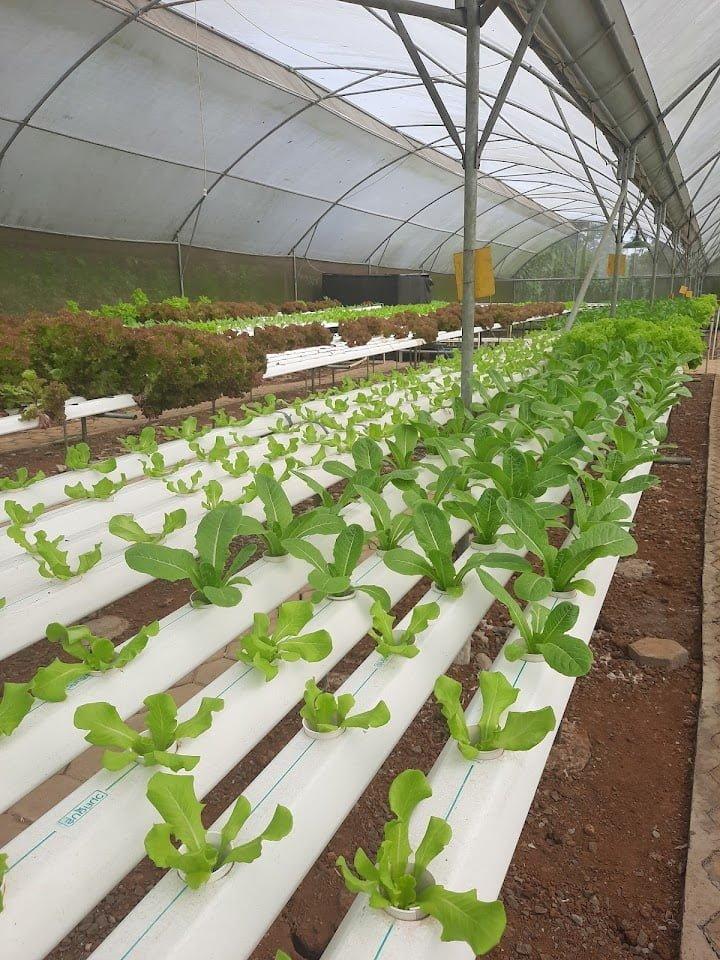
Mboga za majani aina ya chainizi zimepandwa kwenye shamba ambalo linatumia mfumo wa kisasa usiotumia udongo, zimemea na zipo kwenye hatua za mwanzoni zikiendelea kustawi mpaka wakati wa kukomaa na kuvunwa kwa matumizi ya chakula cha familia.